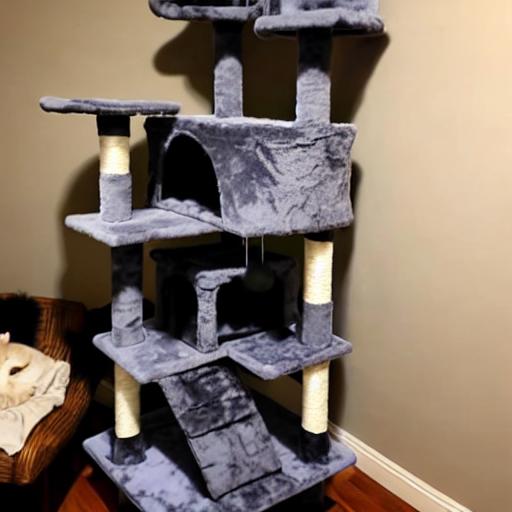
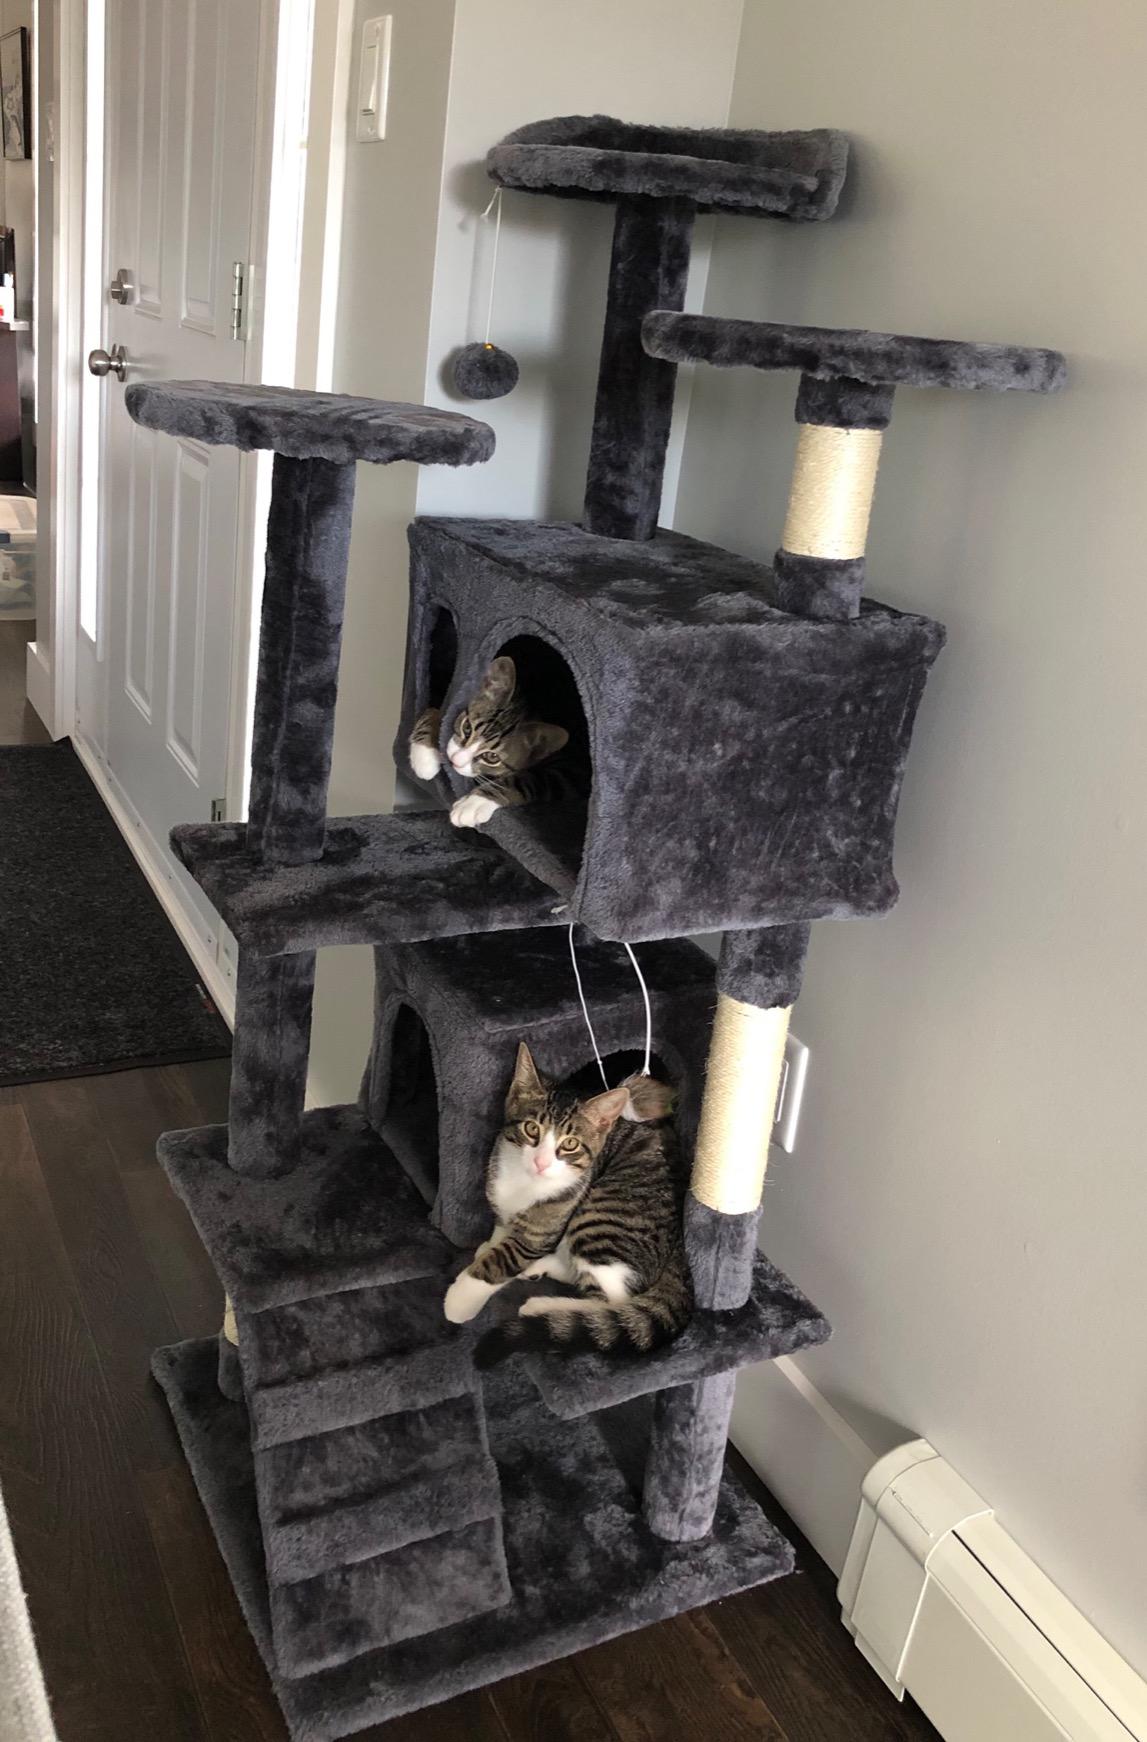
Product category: items_cat tree
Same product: no